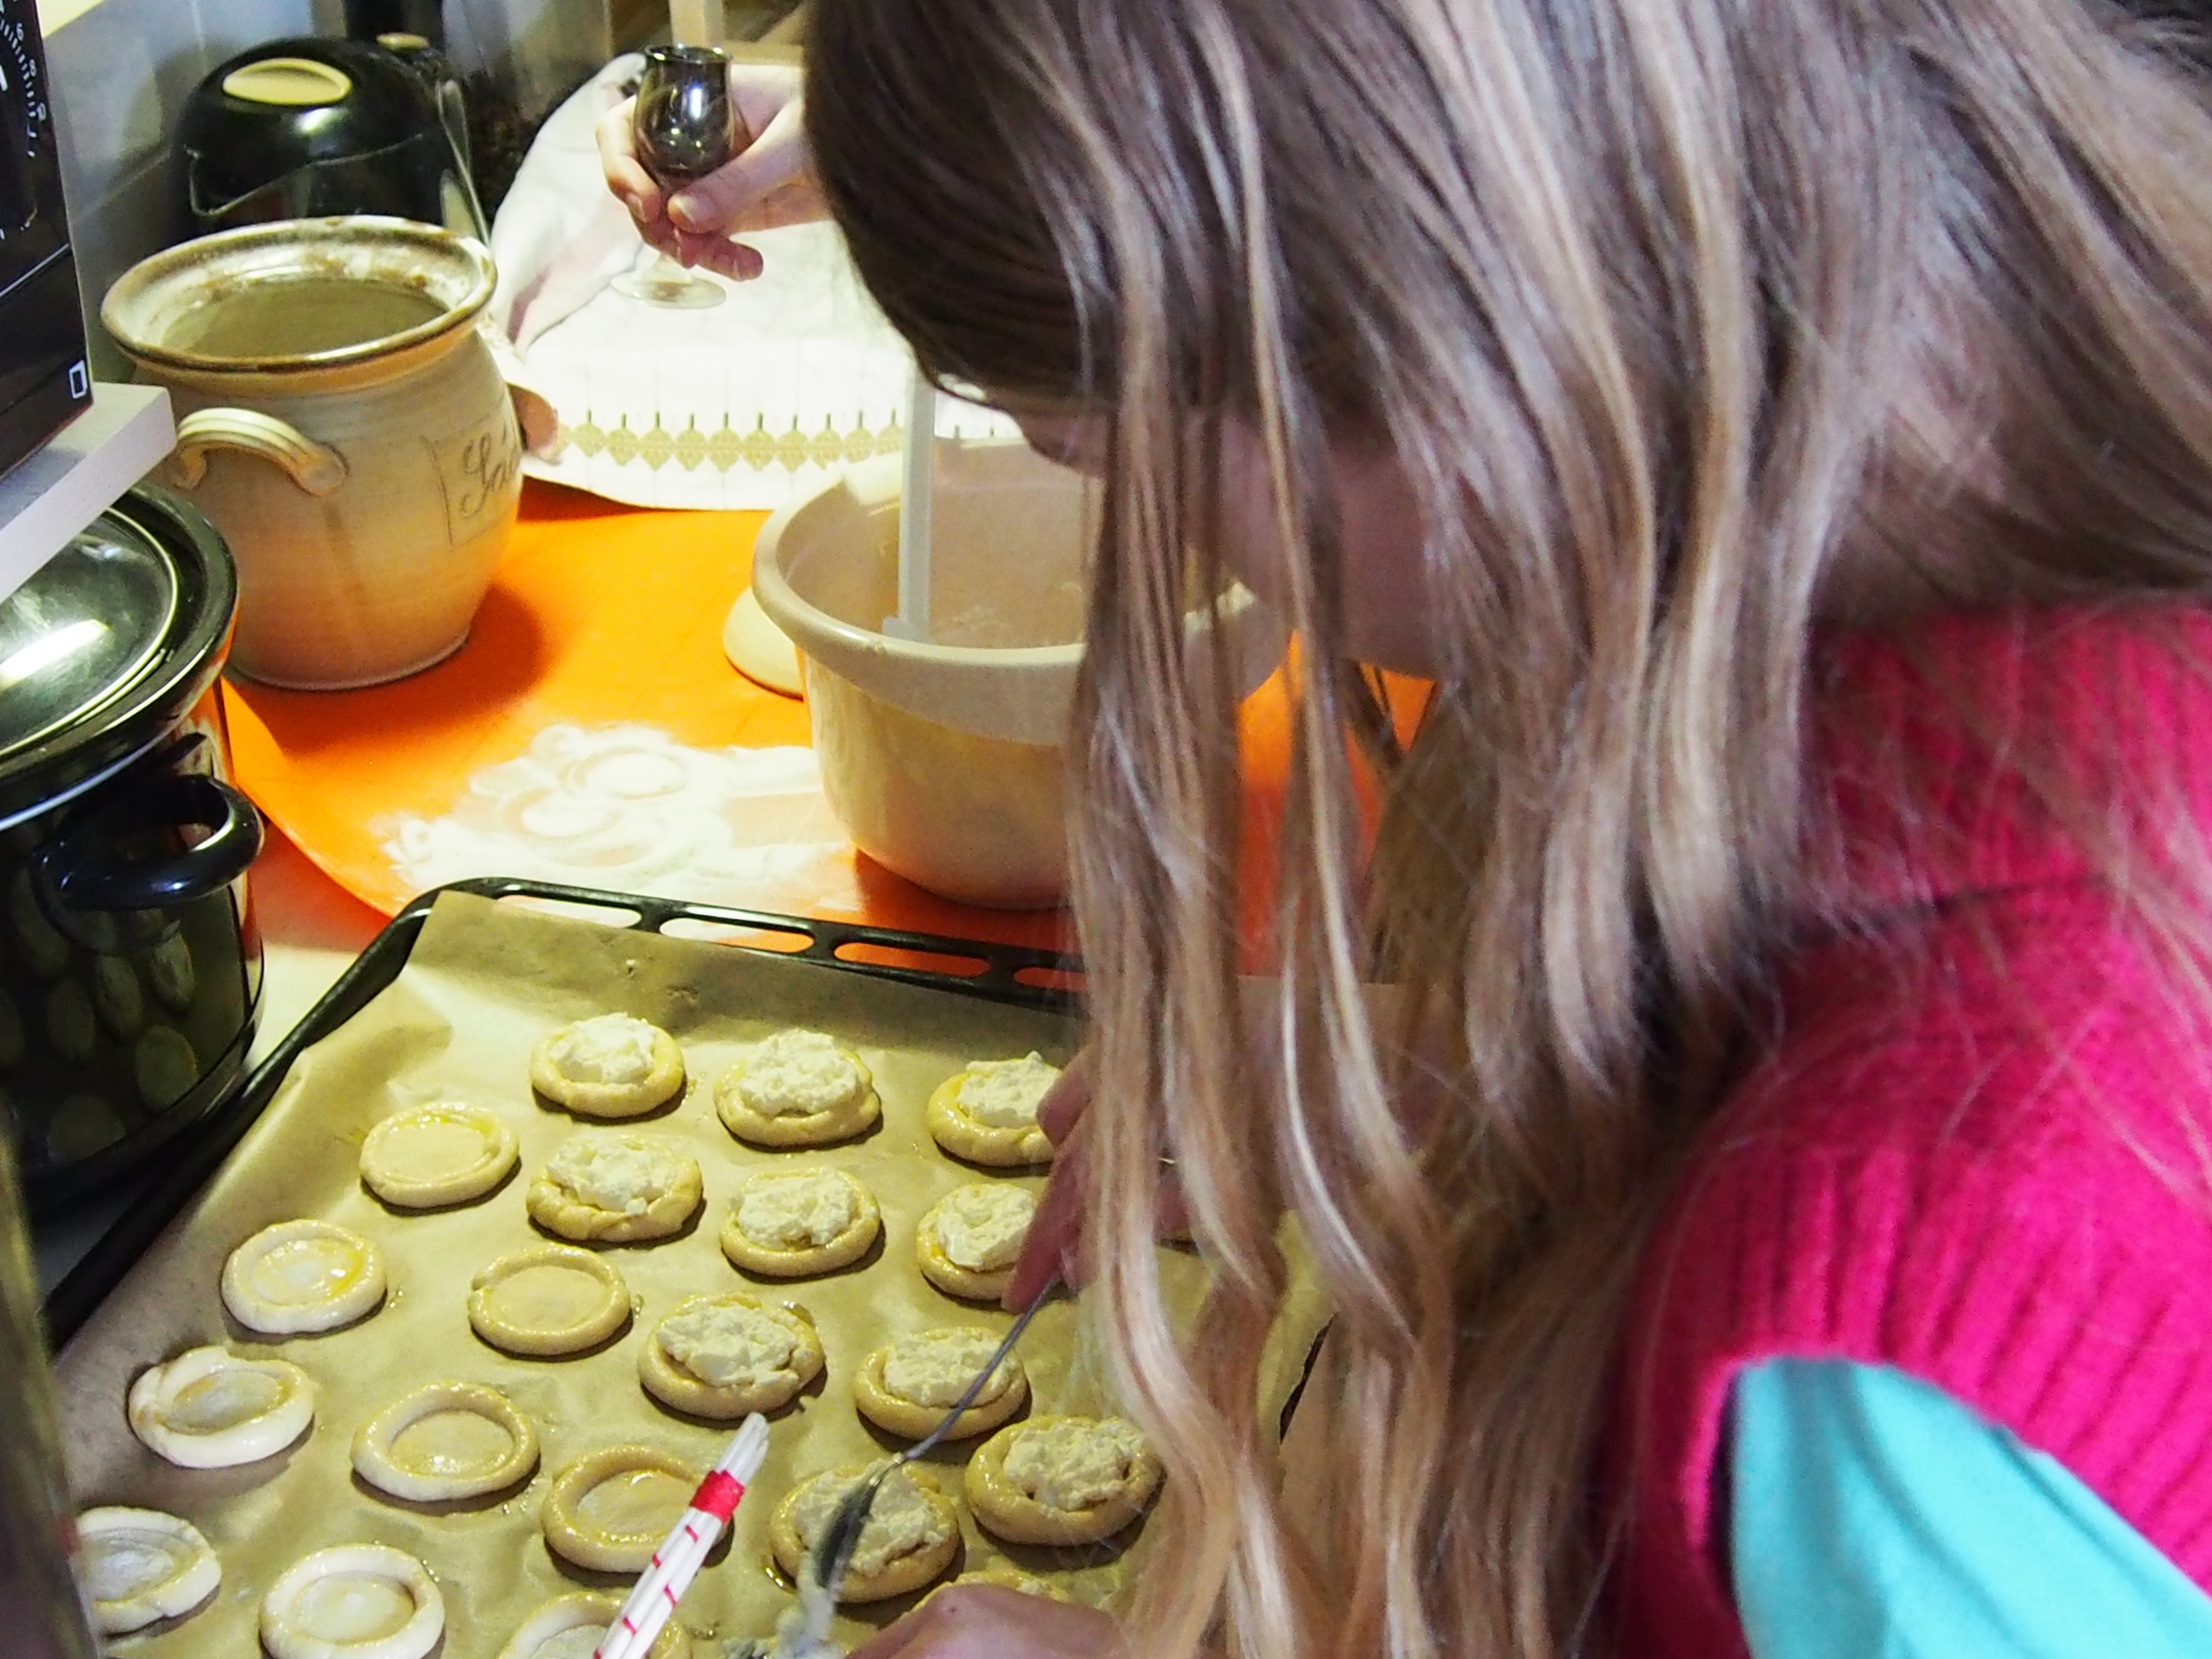
sweet, dish, meal, food, color, baking, sweetness, cakes, sense, human action